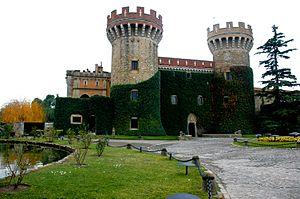
Peralada est une commune d'Espagne dans la communauté autonome de Catalogne, province de Gérone, de la comarque d'Alt Empordà